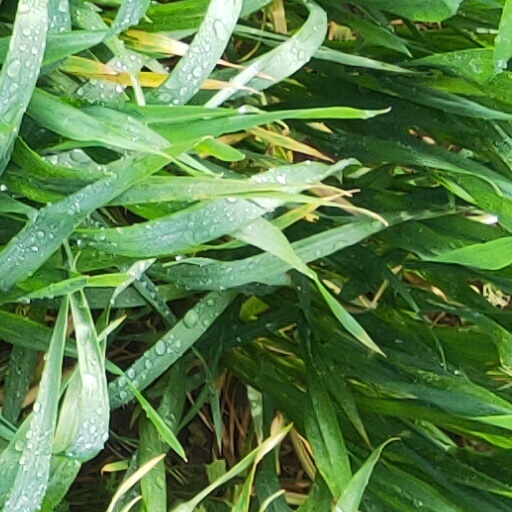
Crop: wheat